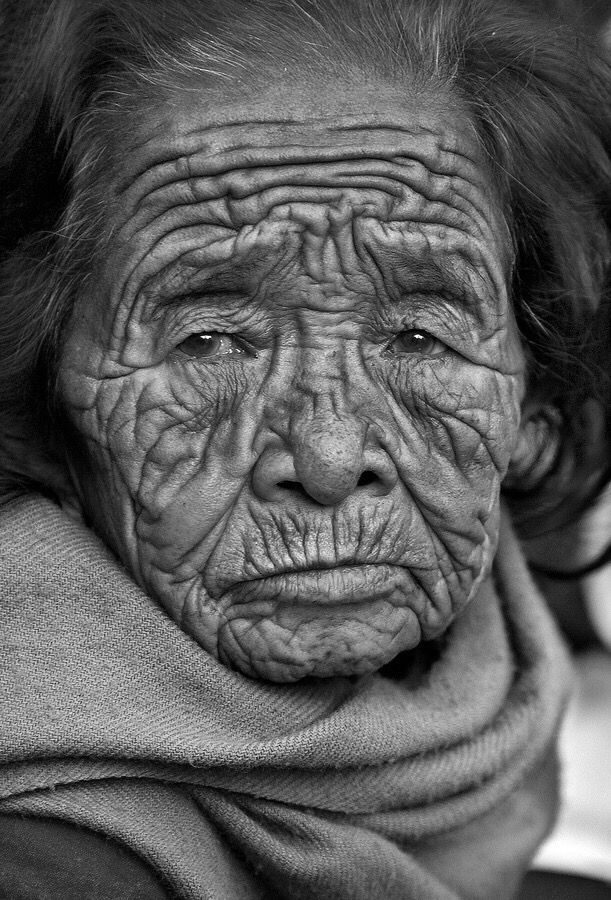
Label: Colored